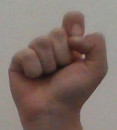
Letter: fa